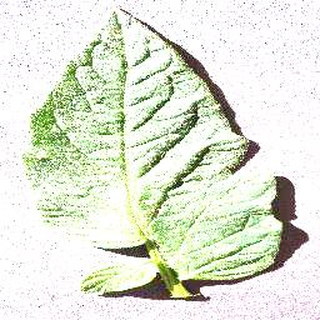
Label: healthy_tomato